Marquess of Queensberry

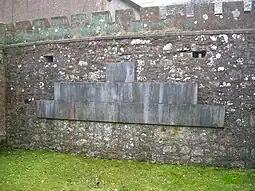
Memorial plaques at the Douglas Family Mausoleum, Cummertrees Parish Church

Marquess of Queensberry is a title in the Peerage of Scotland. The title has been held since its creation in 1682 by a member of the Douglas family. The Marquesses also held the title of Duke of Queensberry from 1684 to 1810, when it was inherited by the Duke of Buccleuch.